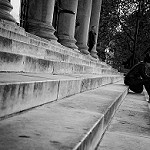
Scene: Outdoor